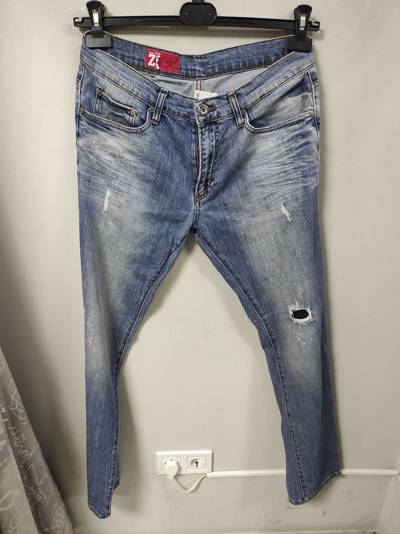
Waste category: clothes